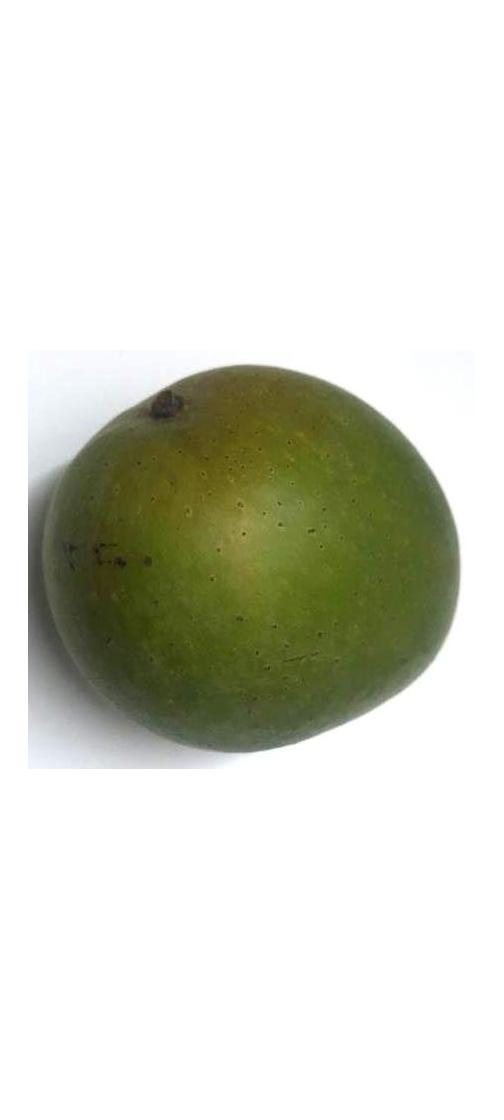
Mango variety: Ashshina Zhinuk